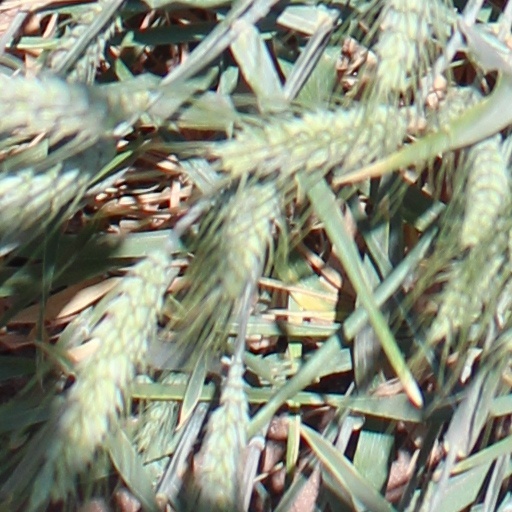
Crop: wheat